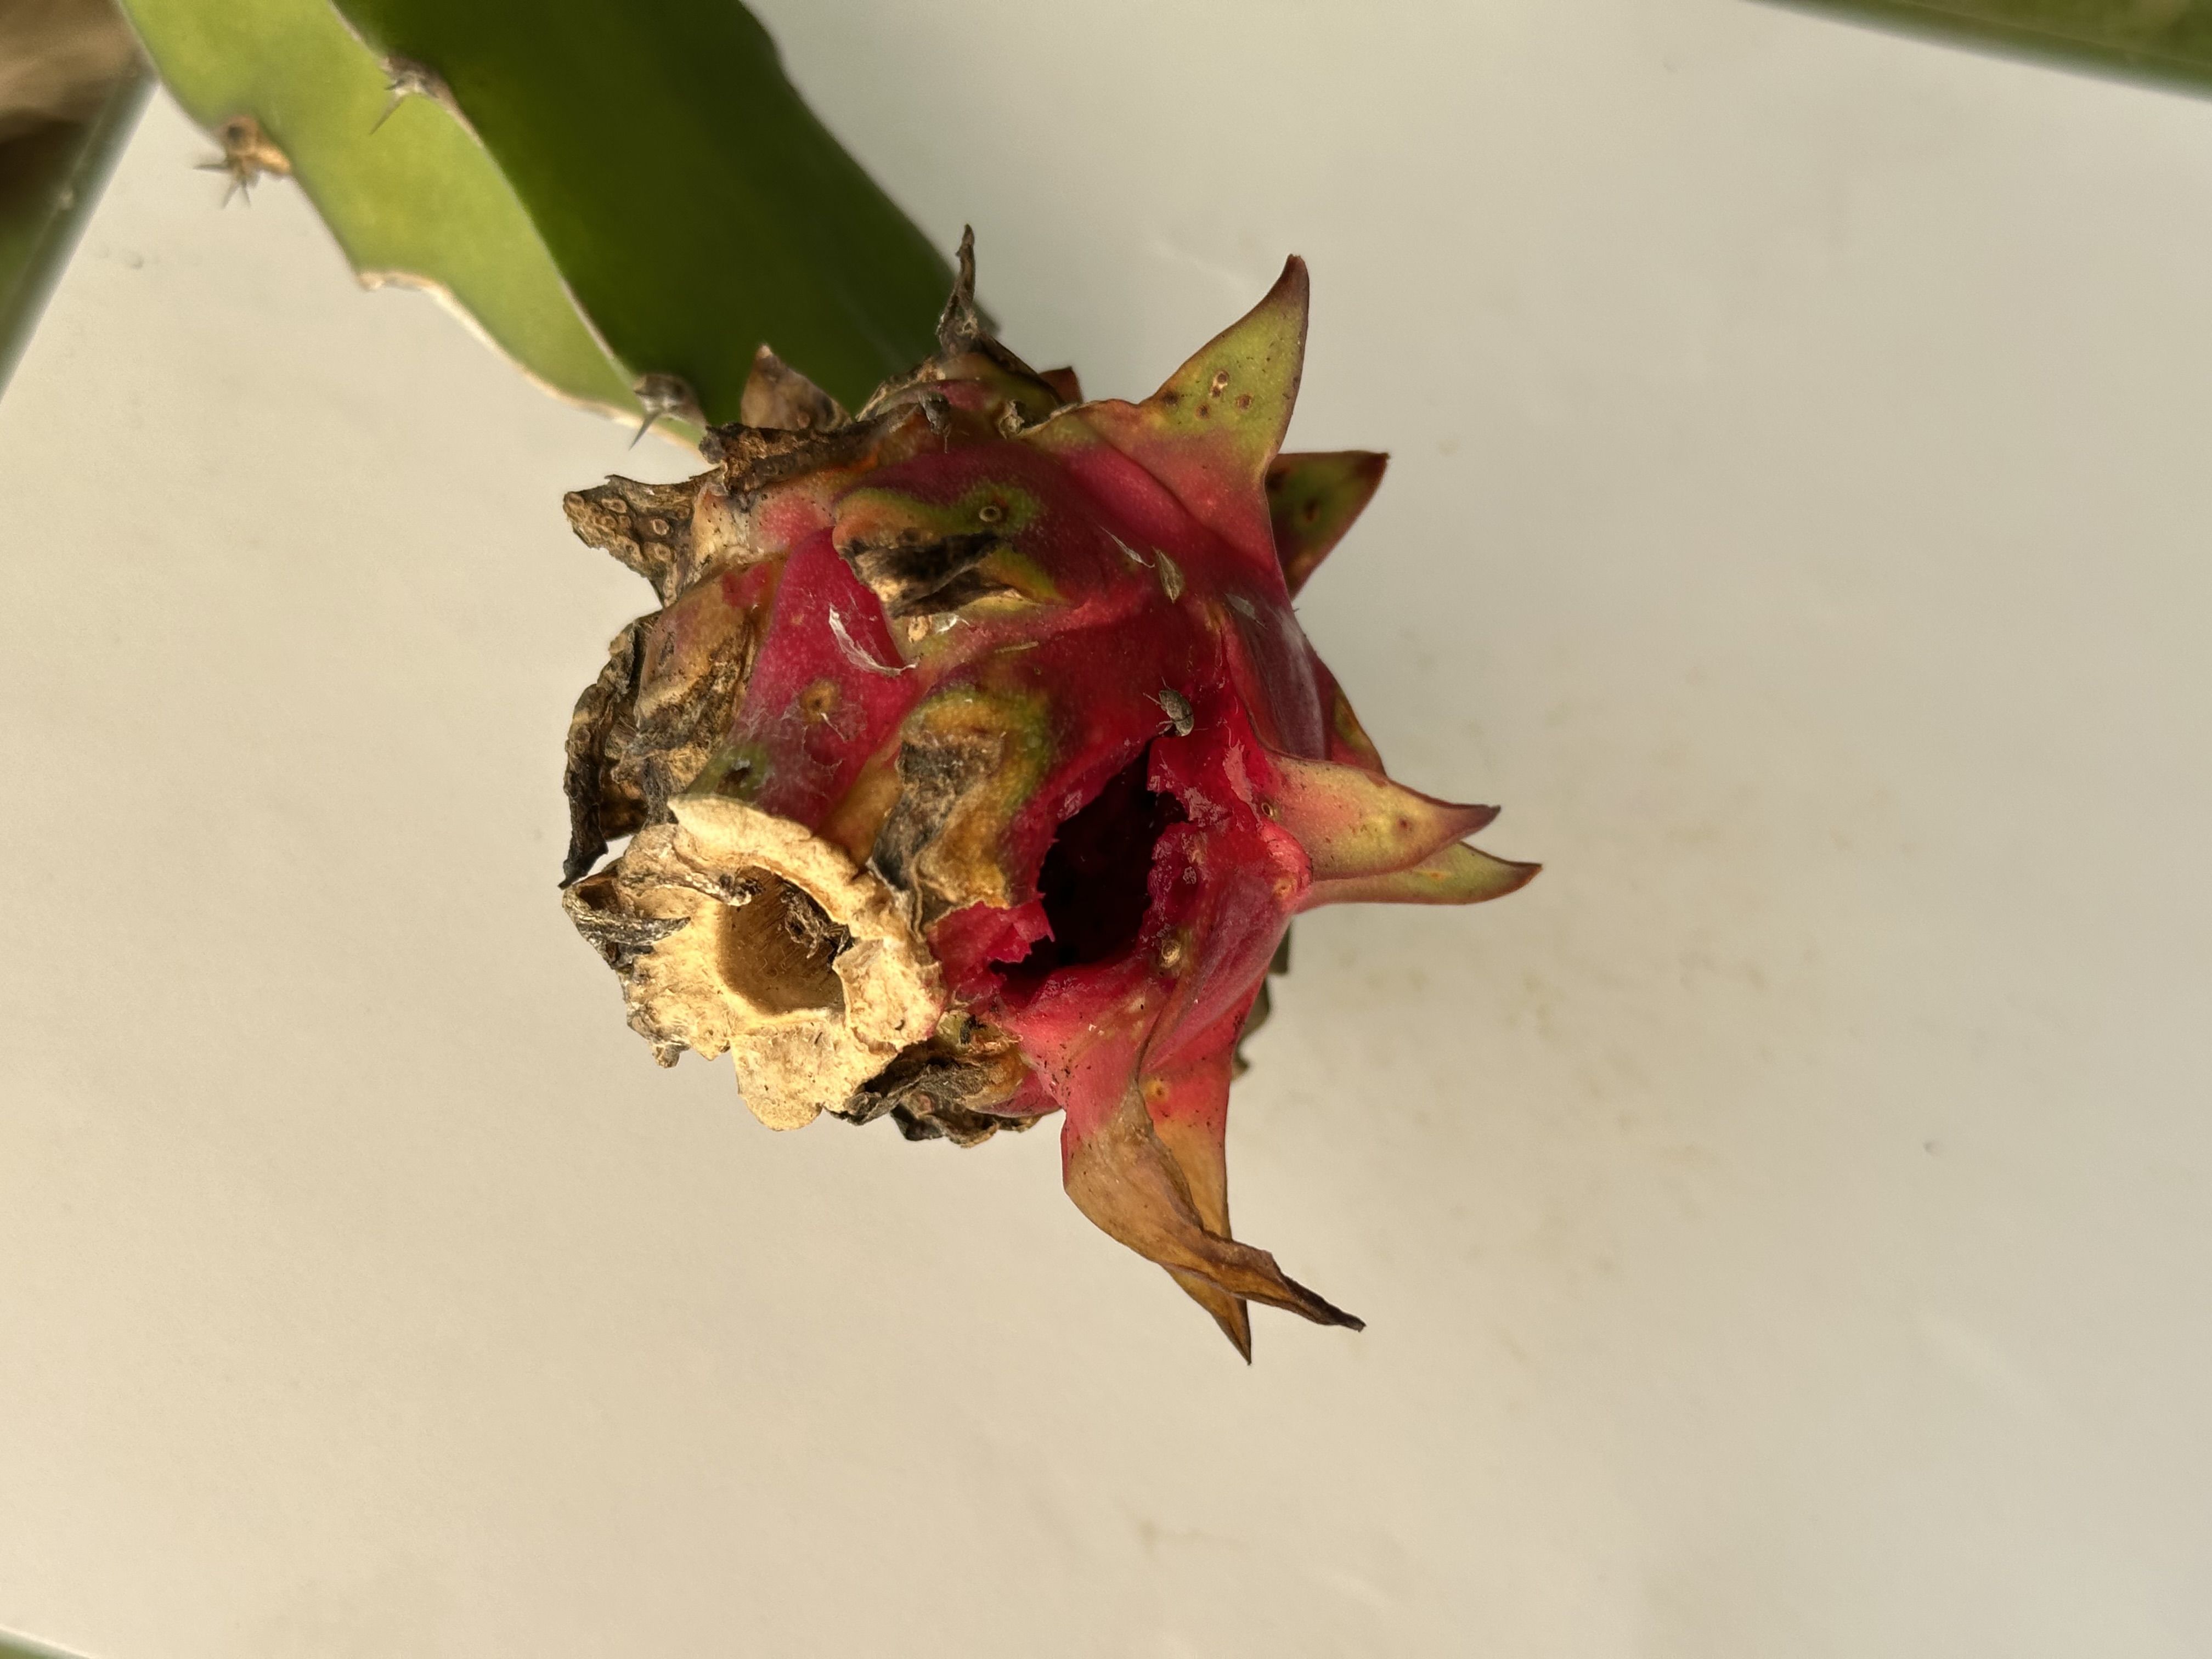
Label: Bad fruit